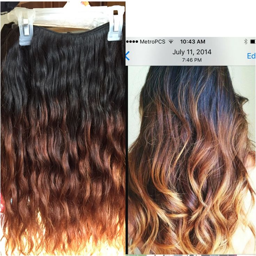
client colored hair extensions just like the pic 954.507. 2241